Air pollution in the United Kingdom

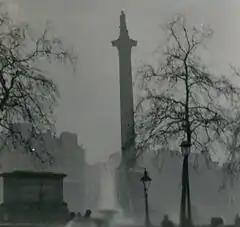
The Great Smog of 1952 in London

Air pollution is often assumed to have begun with the Industrial Revolution, but it's a much older problem.